Bill Brown (cricketer)

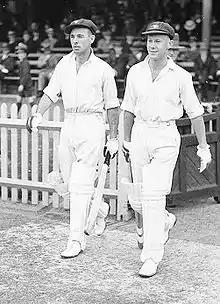

With the retirement of Woodfull and Ponsford after the tour of England, Brown and his state partner Fingleton became Australia's opening pair for the 1935–36 tour of South Africa. It was one of the most productive phases of both men's career. In Australia's warm-up match against Western Australia before sailing across the Indian Ocean, Brown struck 55 in an innings win.